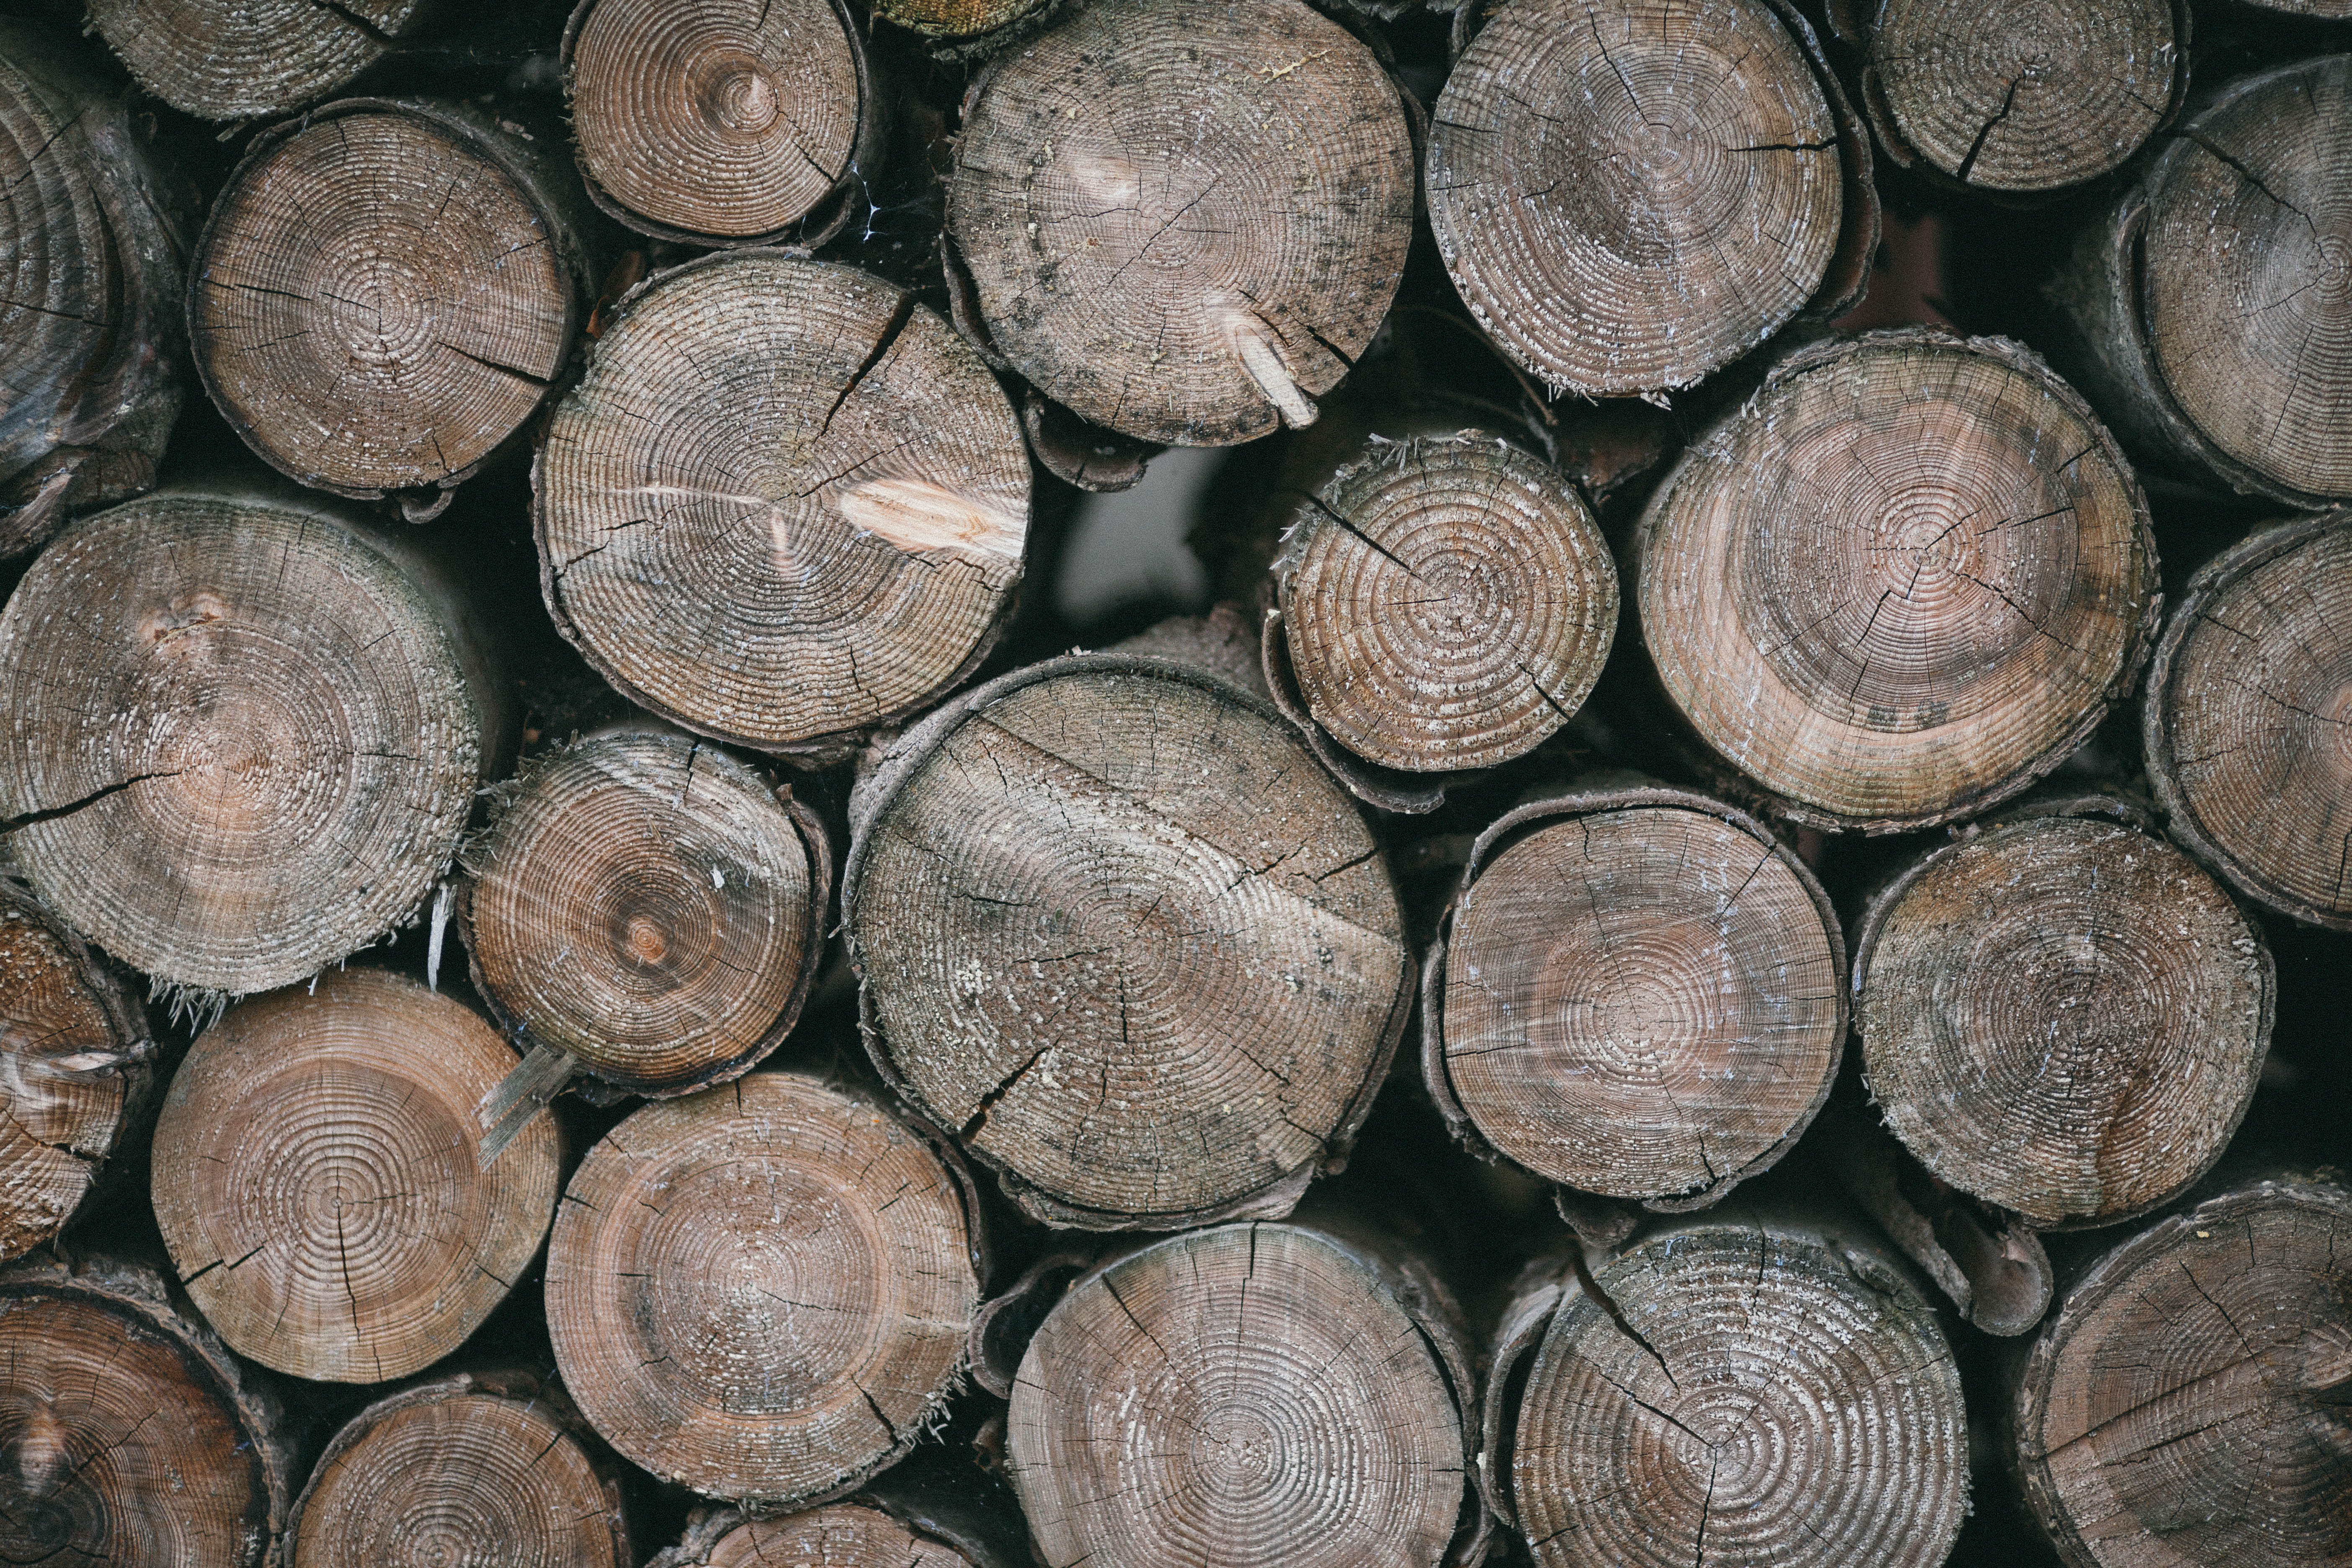
wood, trunk, money, soil, logs, currency, coin, man made object, wooden logs